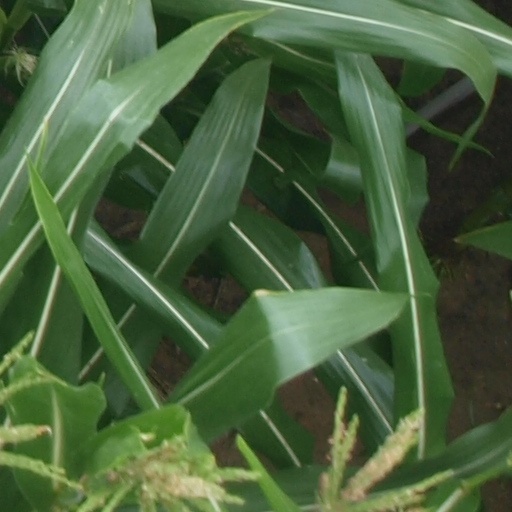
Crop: maize; corn